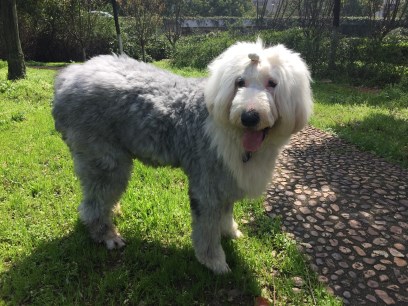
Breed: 257-n000108-Old_English_sheepdog